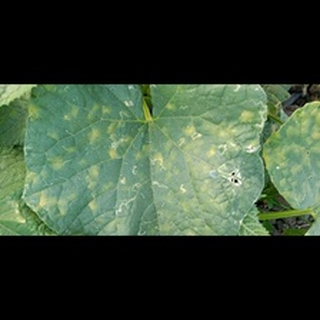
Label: diseased_cucumber